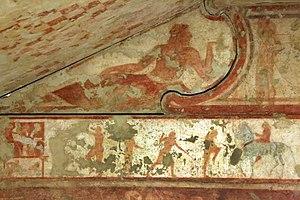
La tombe des Biges ou tombe Stackelberg, est l'une des tombes étrusques peintes de la nécropole de Monterozzi, dont les fresques ont été détachées puis transférées dans une reconstitution de la tombe au musée archéologique national de Tarquinia.